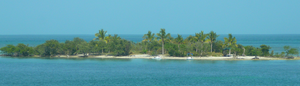
Money Key est une île des Keys, archipel des États-Unis d'Amérique situé dans l'océan Atlantique au sud de la péninsule de Floride. Elle est située dans les Lower Keys et relève administrativement du comté de Monroe.